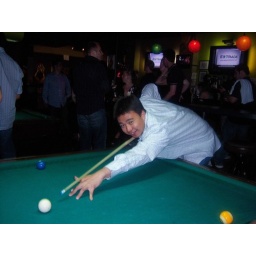
in USA rock bar